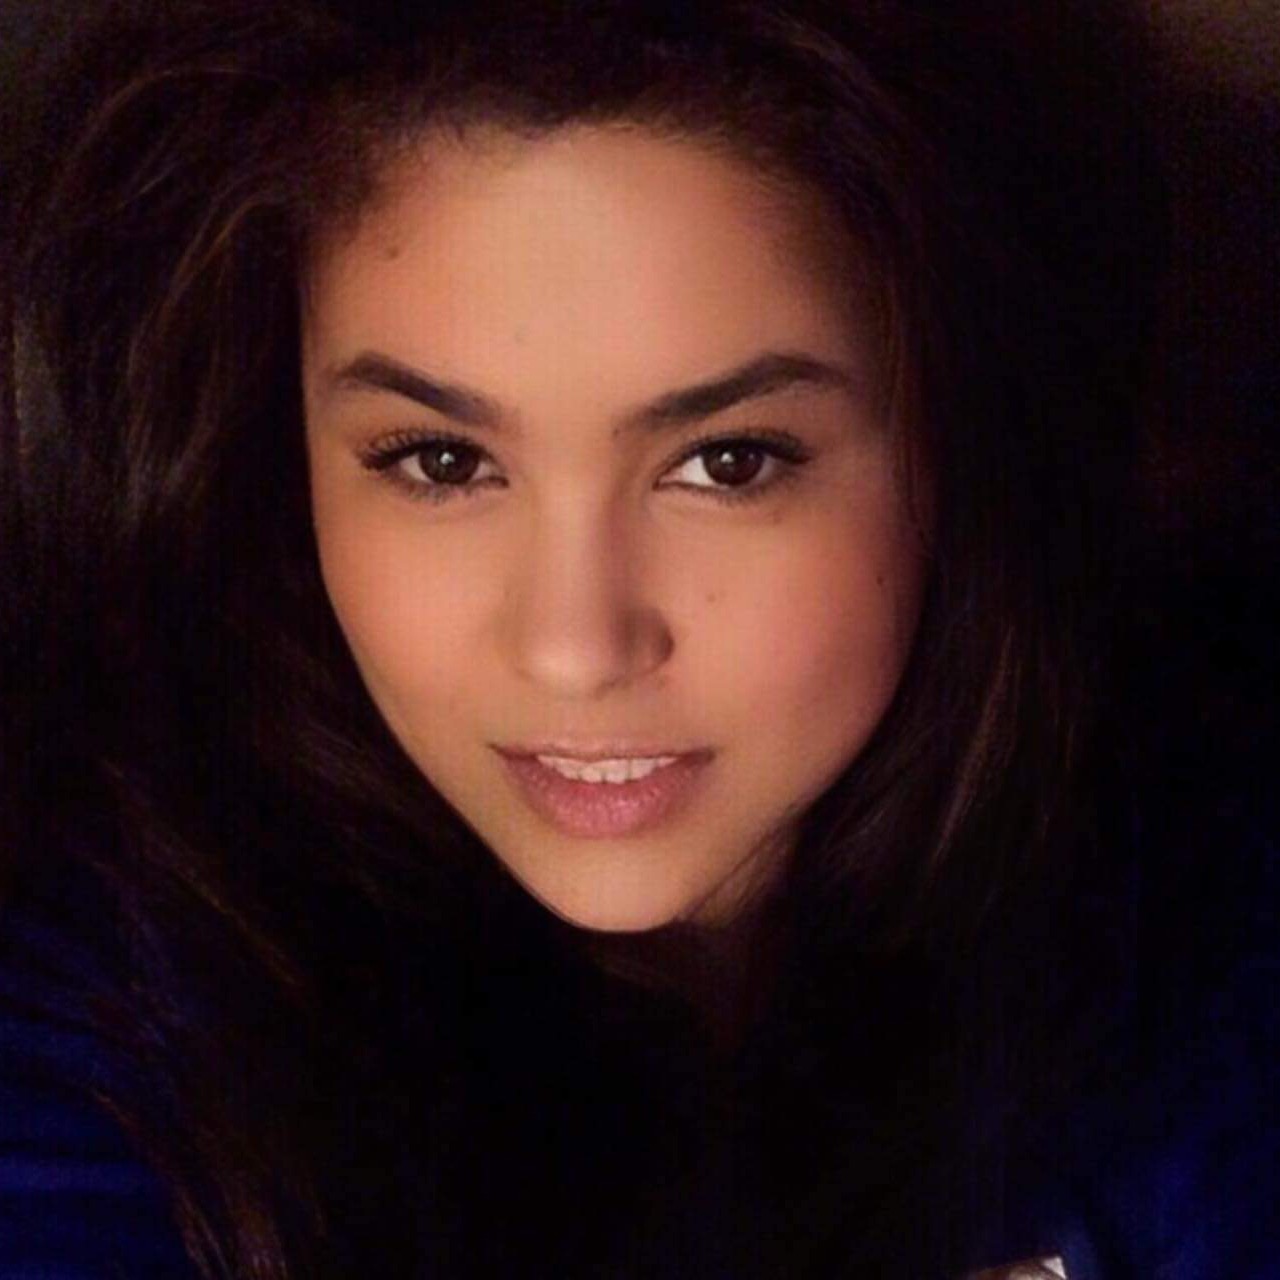
미적 점수 (1~10점): 1